Winckley Square

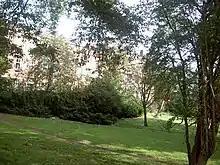
Winckley Square gardens

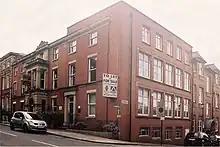
Former convent school, on the corner of Garden Street, 2007

Winckley Square is situated near the centre of Preston, Lancashire, England, at the west end of Avenham.